Soulton Hall

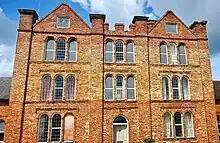
Hawkstone Abbey Farm, another Hill estates building

Within the manor is evidence of Bronze Age habitation, and some signs of Neolithic activity.